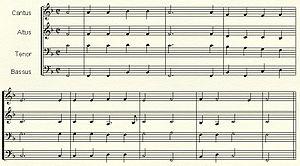
Le Ruggiero ou basse Ruggiero, est un terme italien désignant un schéma de basse harmonique en ostinato de la période baroque, populaire en Italie au XVIᵉ et au XVIIᵉ siècle. Le Ruggiero est utilisé dans de nombreuses compositions instrumentales et vocales.